Bubasteum

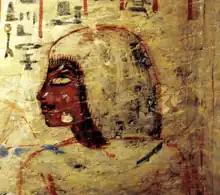
Wall painting from the tomb of Aperel

On the south side of the Bubasteum, near the excavation headquarters of the French mission, is a Steilhang, which contains two levels of tombs. These were created by high officials in the 18th and 19th Dynasties and were plundered in the Late Period. After this they were remodelled and reused for the cat mummies from the nearby sanctuary of Bastet. Two of these tombs were discovered in the early 1980s and the rest have been uncovered more recently. The majority of the graves are carved from the rock face, but some are built of high-value Tura limestone. The decoration is very diverse, often differing significantly within individual tombs. It consists mainly of reliefs, as well as paintings which vary from good to exceptional quality. Many of the items discovered in the tombs, especially those from the tomb of Aperel, are now found in the Imhotep Museum at Saqqara.